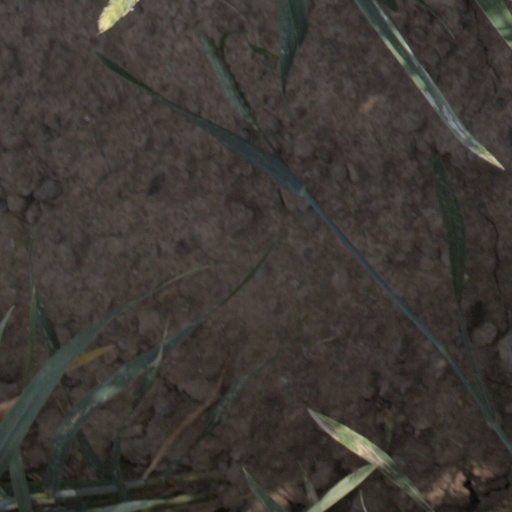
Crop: wheat